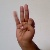
The image shows a hand gesture representing the letter 'F' in Indian Sign Language.